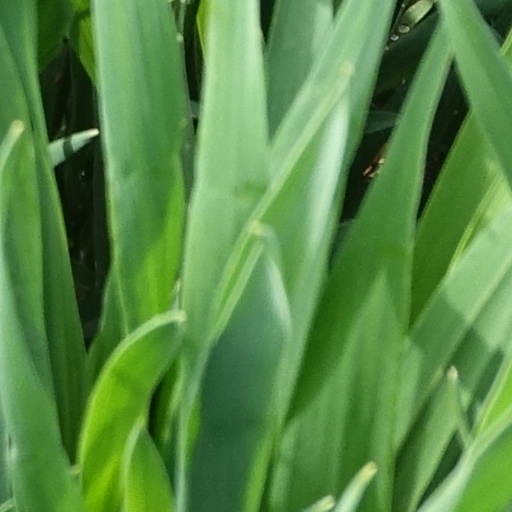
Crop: wheat